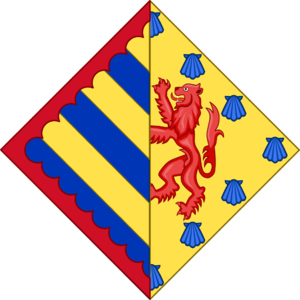
Armes d'Agnès de Dampierre, dame héritière de Bourbon
Ceci est une liste des dames, puis duchesses de Bourbon à partir de 1327. Le titre régulier est éteint depuis 1830.
Ceci est une liste des seigneurs ou sires de Bourbon, puis ducs de Bourbon à partir de 1327. Le titre régulier de duc de Bourbon est éteint depuis 1830.